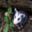
Label: possum